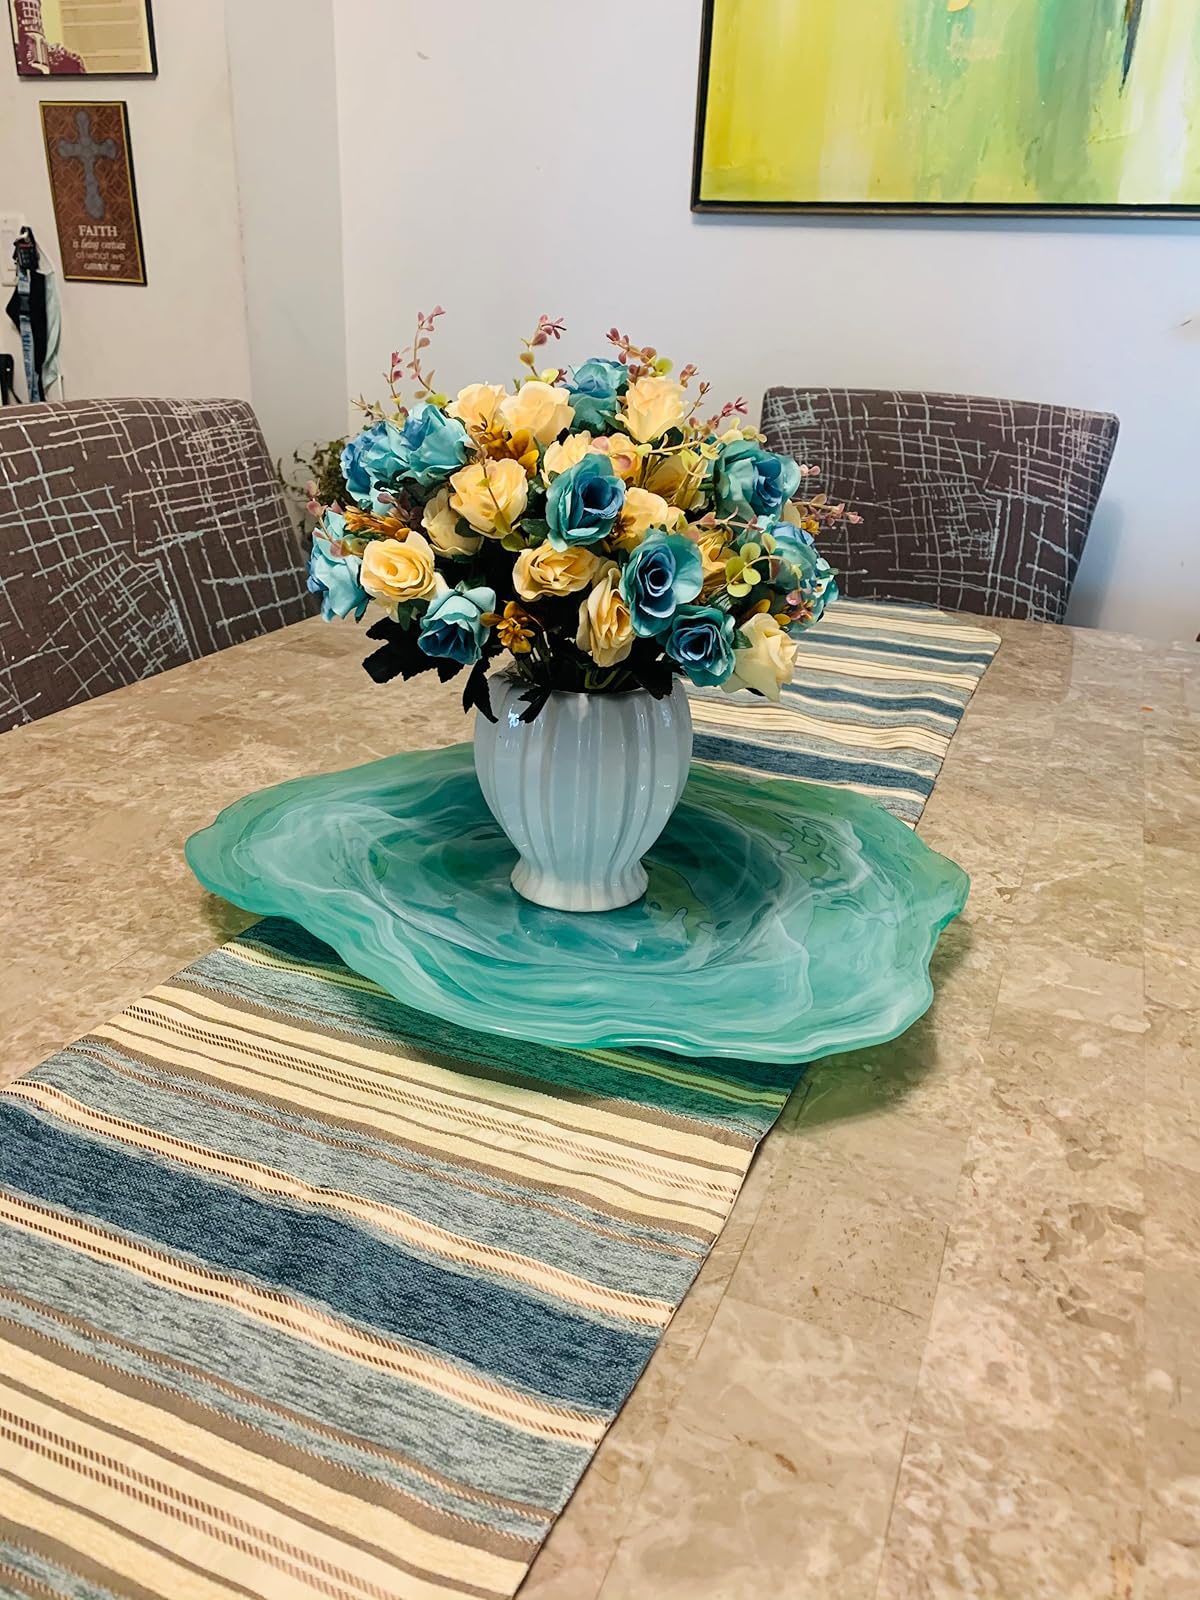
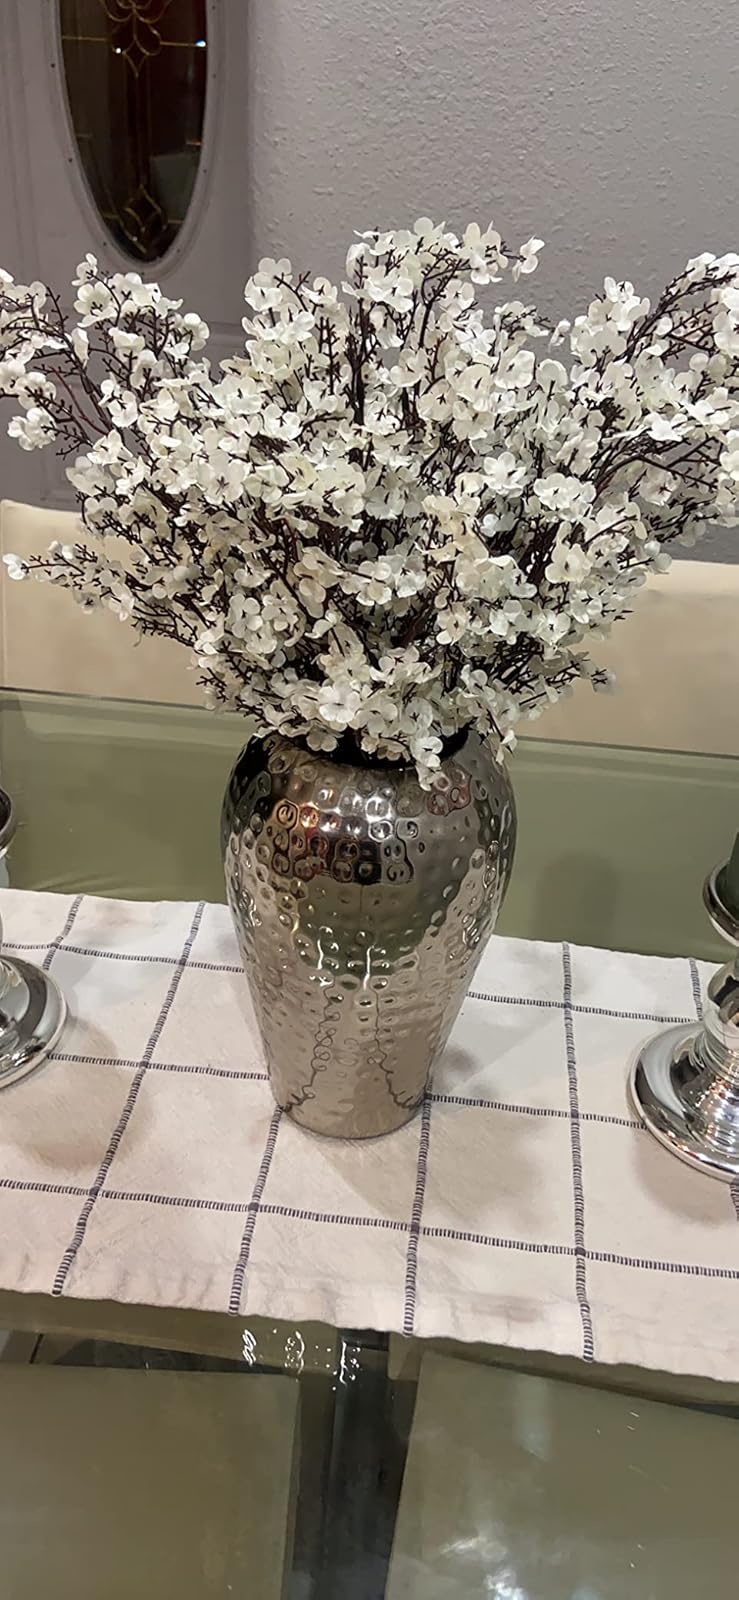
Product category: vase
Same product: no